Theistic Satanism

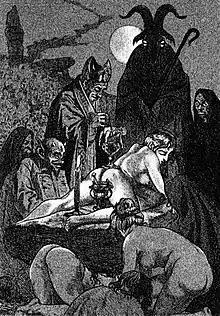
Illustration by Martin van Maële of a "Witches' Sabbath" from the 1911 edition of "La Sorcière", written by Jules Michelet.

In the history of Christianity, the worship of Satan was a frequent accusation used since the Middle Ages. The first ones formally accused to be Devil-worshippers were the Albigensians, a Gnostic Christian movement considered to be heretical and persecuted by the Roman Catholic Church; the charge was formulated during the Catholic Inquisition by the Fourth Lateran Council (1215), convoked by Pope Innocent III. The charge of Devil-worship has also been made against groups or individuals regarded with suspicion, such as the Knights Templar or minority religions. In the case of the trials of the Knights Templar (1307), the Templars' writings mentioned the term "Baphomet", which was an Old French corruption of the name "Mahomet" (the prophet of the people who the Templars fought against), and that "Baphomet" was falsely portrayed as a demon by the people who accused the Templars. During the Reformation Era, Counter-Reformation, and European wars of religion, the charge of Devil-worship was used against people charged in the witch trials in early modern Europe and other witch-hunts. The most notorious cases were those of two German Inquisitors and Dominican priests under the patronage of Pope Innocent VIII: Heinrich Kramer and Jacob Sprenger, authors of the "Malleus Maleficarum" (1486), in the Holy Roman Empire, along with the Salem witch trials that occurred during the 17th-century Puritan colonization of North America.